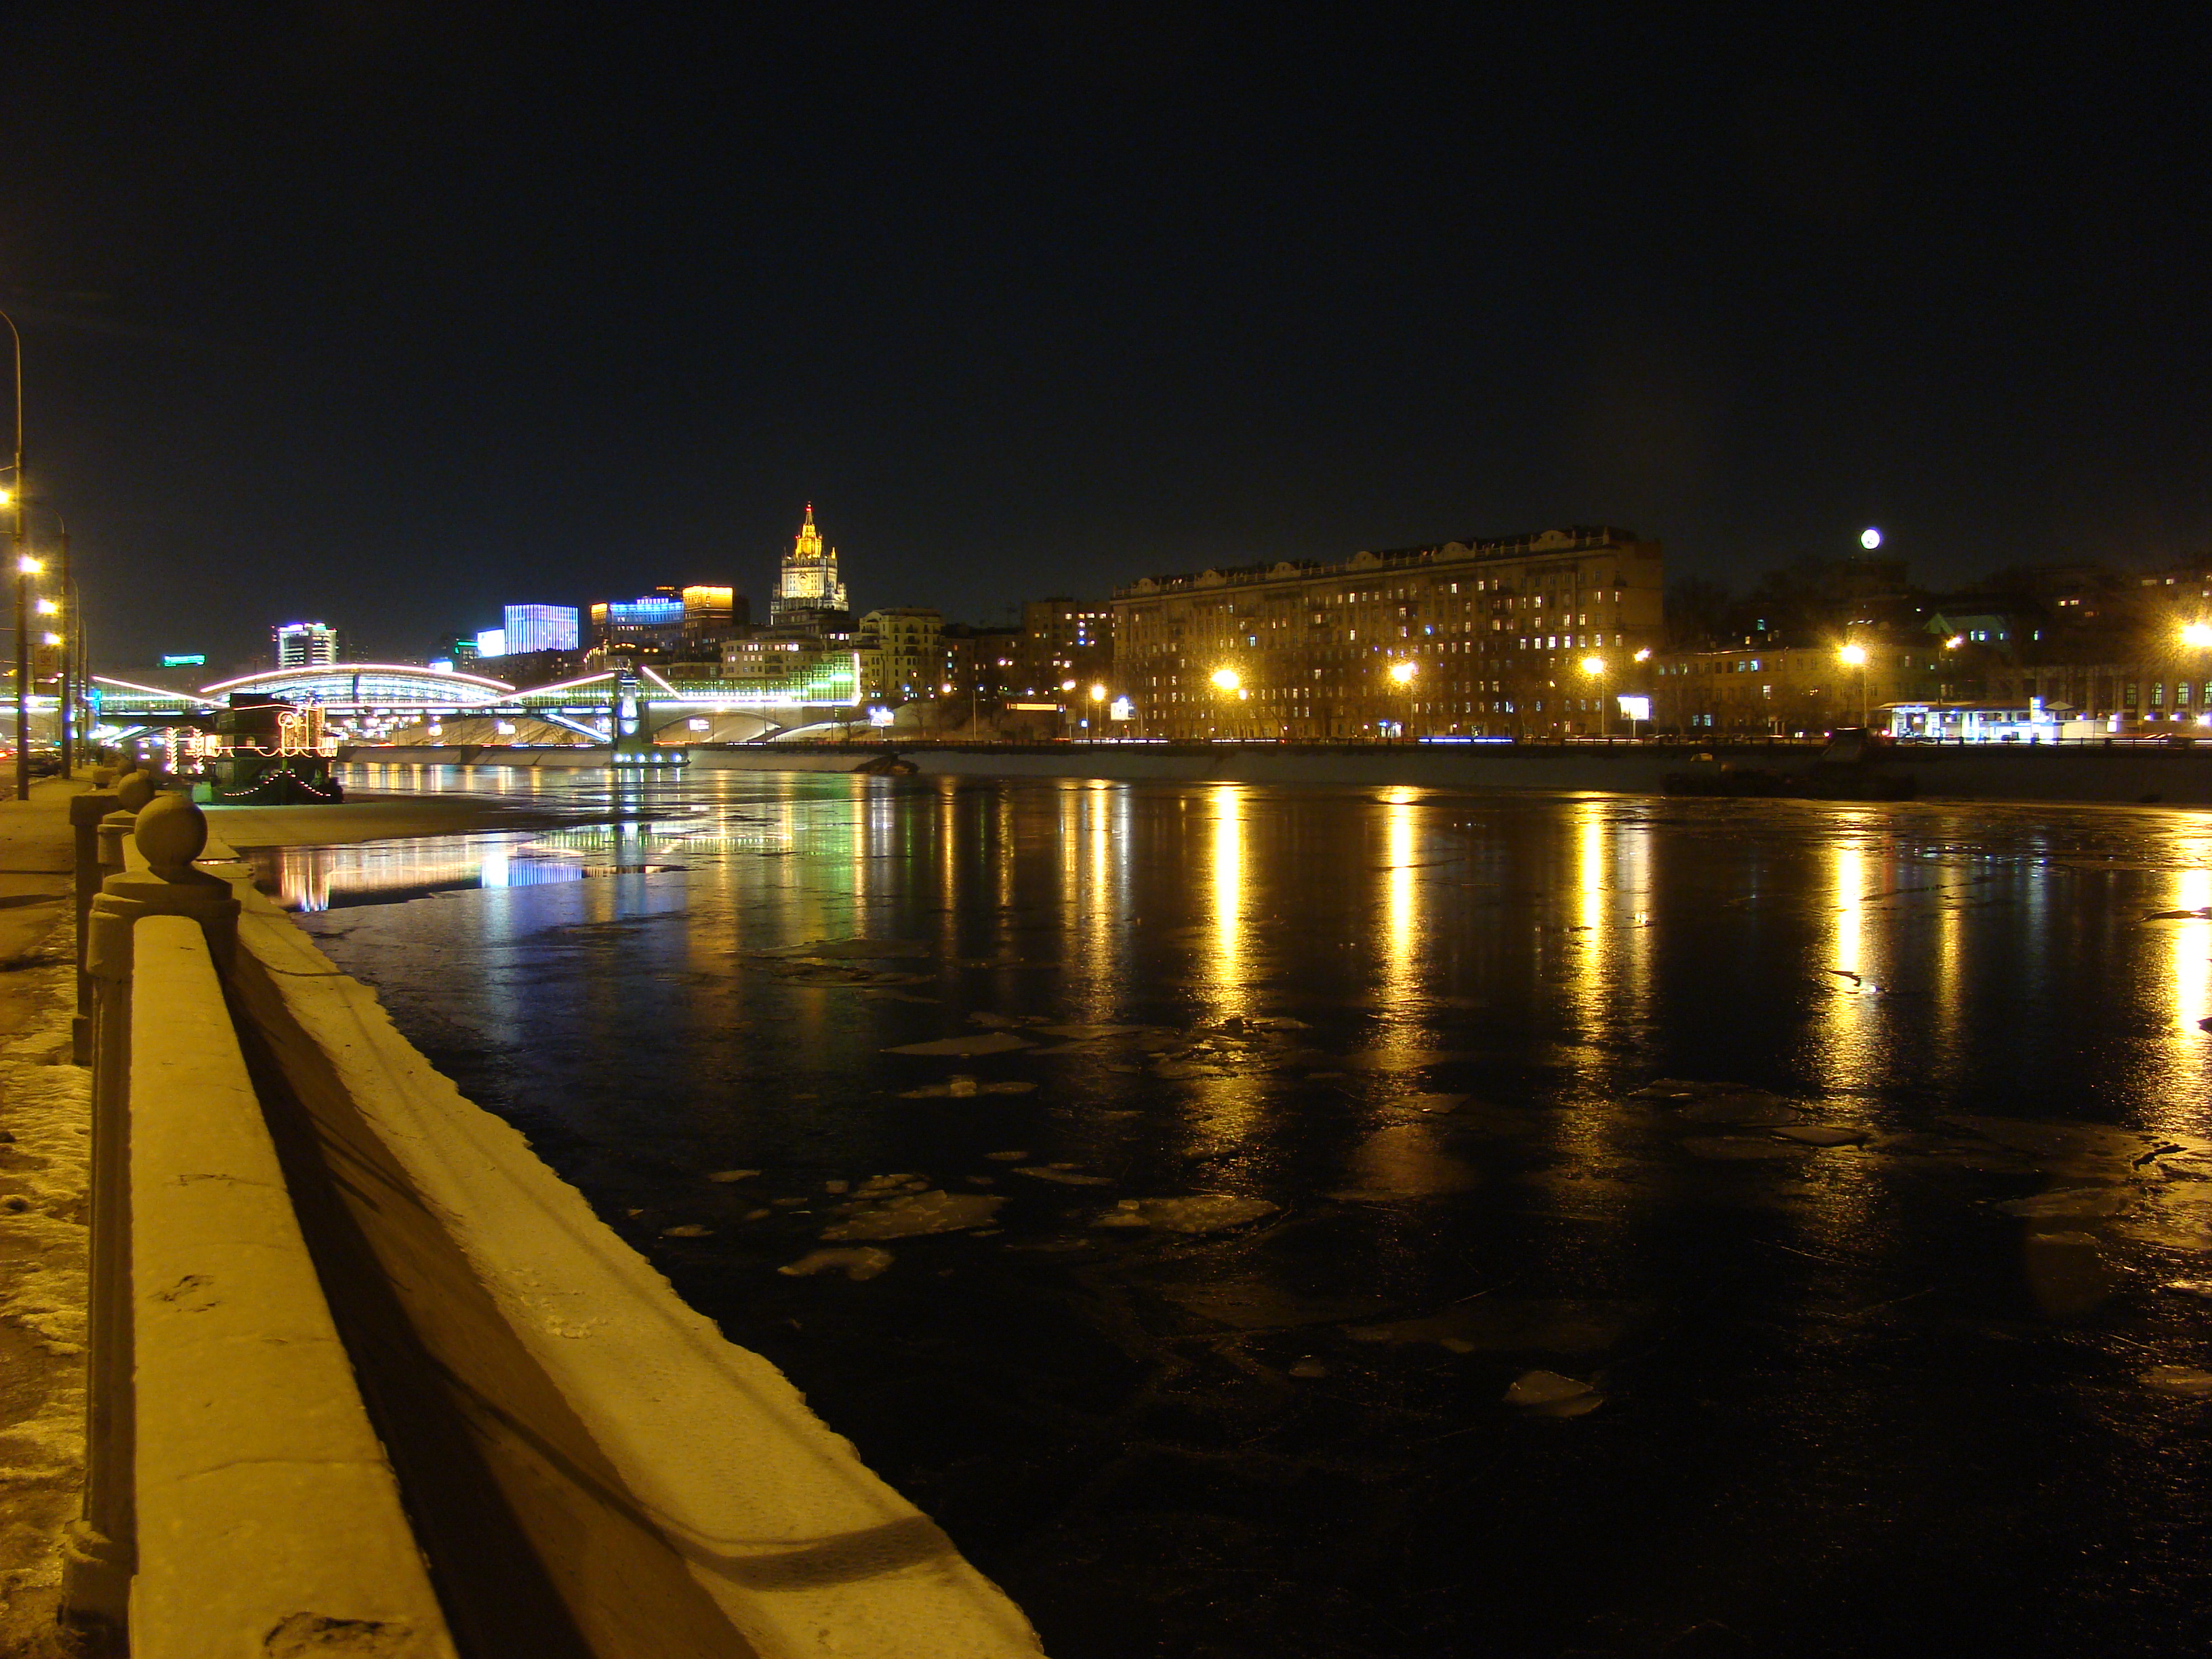
sea, bridge, skyline, night, morning, city, river, cityscape, dusk, evening, reflection, waterway, cool image, sony, moscow, russia, cityscapes, moskau, dsc, h9, dsch9